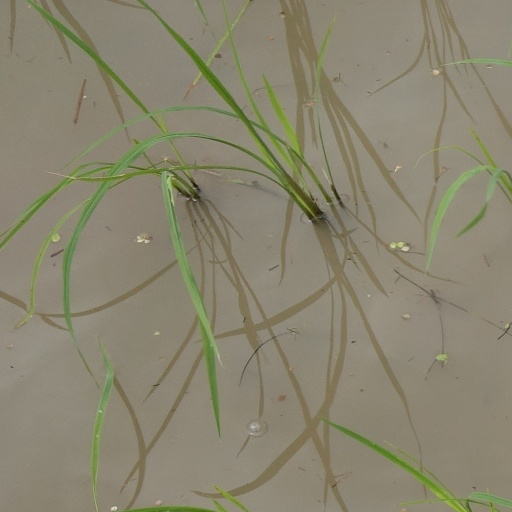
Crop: rice